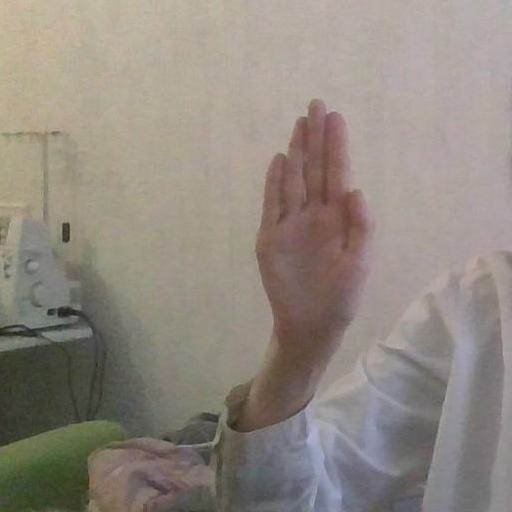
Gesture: stop